The Monsoon Oracle

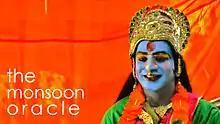
The "Monsoon Oracle" Cover

"The Monsoon Oracle" is an intimate portrayal of the central festival of Telangana, called Bonalu. It narrates stories of women and men who dedicate their lives to enacting the roles the Hindu goddess Mahankali's oracles and to the role of Pothuraju, the goddess's whip wielding brother.